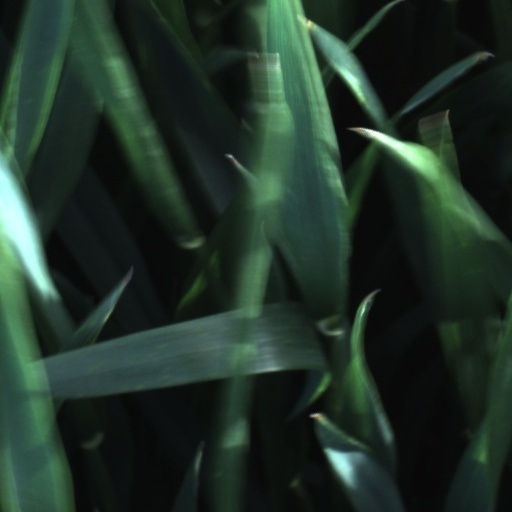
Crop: wheat